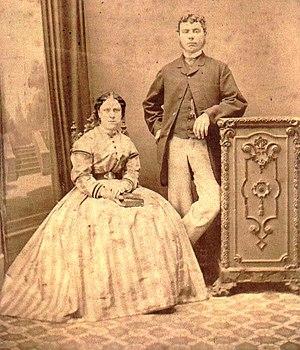
"Annie Chapman, née Eliza Ann Smith. Née et morte à Londres. Seconde des cinq victimes dites ""canoniques"", habituellement attribuées à Jack l'Éventreur. Elle passe son enfance à Londres dans le quartier de Knightsbridge, où son père est domestique. Sa famille s'installe ensuite à Windsor dans le Berkshire. Lors d'un voyage où il accompagne son maître, son père se suicide en 1863. Elle épouse son cousin germain John Chapman, neveu de sa mère, en 1869. Le jeune couple reproduit l'itinéraire des parents d'Annie Chapman : son mari est également domestique dans le centre de Londres, puis ils partent s'installer dans le Berkshire. Ils sont alors frappés par la tragédie - leur fils naît handicapé, leur fille meurt de la méningite à douze ans - et sombrent dans l'alcoolisme.